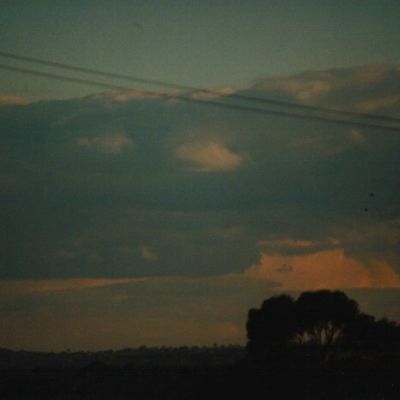
Cloud type: Stratocumulus (Sc)